Fred 04

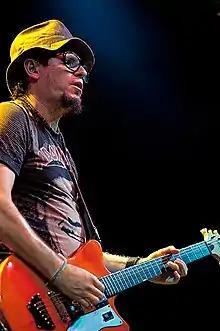
Fred 04 at SESC Pompeia, São Paulo

Fred Rodrigues Montenegro (born in Jaboatão dos Guararapes, Pernambuco, on July 11, 1965), known by the stage name Fred 04, is the leader, singer, guitarist and cavaquinho player of Brazilian band Mundo Livre S/A. He is the co-author, along with DJ Renato L, of the Mangue Bit manifesto, "Caranguejos Com Cérebros" ("Crabs With Brains"). He has a degree in journalism from the Federal University of Pernambuco. He made up his nickname '04' after the two last digits in his identity document.